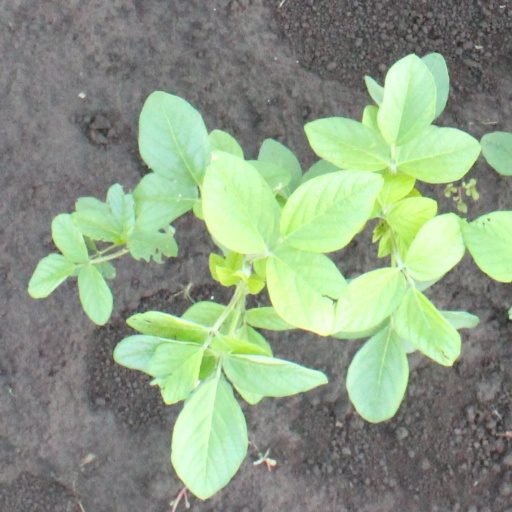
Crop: soybean